Suparno Satpathy

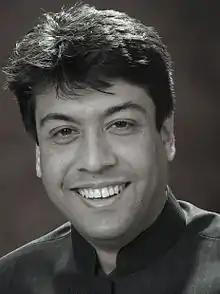

Suparno Satpathy is a socio-political leader from the state of Odisha. He is the great-grandson of Padma Bhushan Dr. Kalindi Charan Panigrahi and the grand son of Legendary Smt. Nandini Satpathy. He is the son of Nachiketa Satapathy.